Phoenix Art Museum

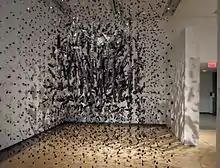
An art exhibit with objects hanging from strings from the ceiling

The Phoenix Art Museum is the largest museum for visual art in the southwest United States. Located in Phoenix, Arizona, the museum is . It displays international exhibitions alongside its comprehensive collection of more than 18,000 works of American, Asian, European, Latin American, Western American, modern and contemporary art, and fashion design. A community center since 1959, it hosts festivals, live performances, independent art films and educational programs year-round. It also features "The Hub: The James K. Ballinger Interactive Gallery," an interactive space for children; photography exhibitions through the museum's partnership with the Center for Creative Photography; the landscaped Sculpture Garden; dining and shopping.